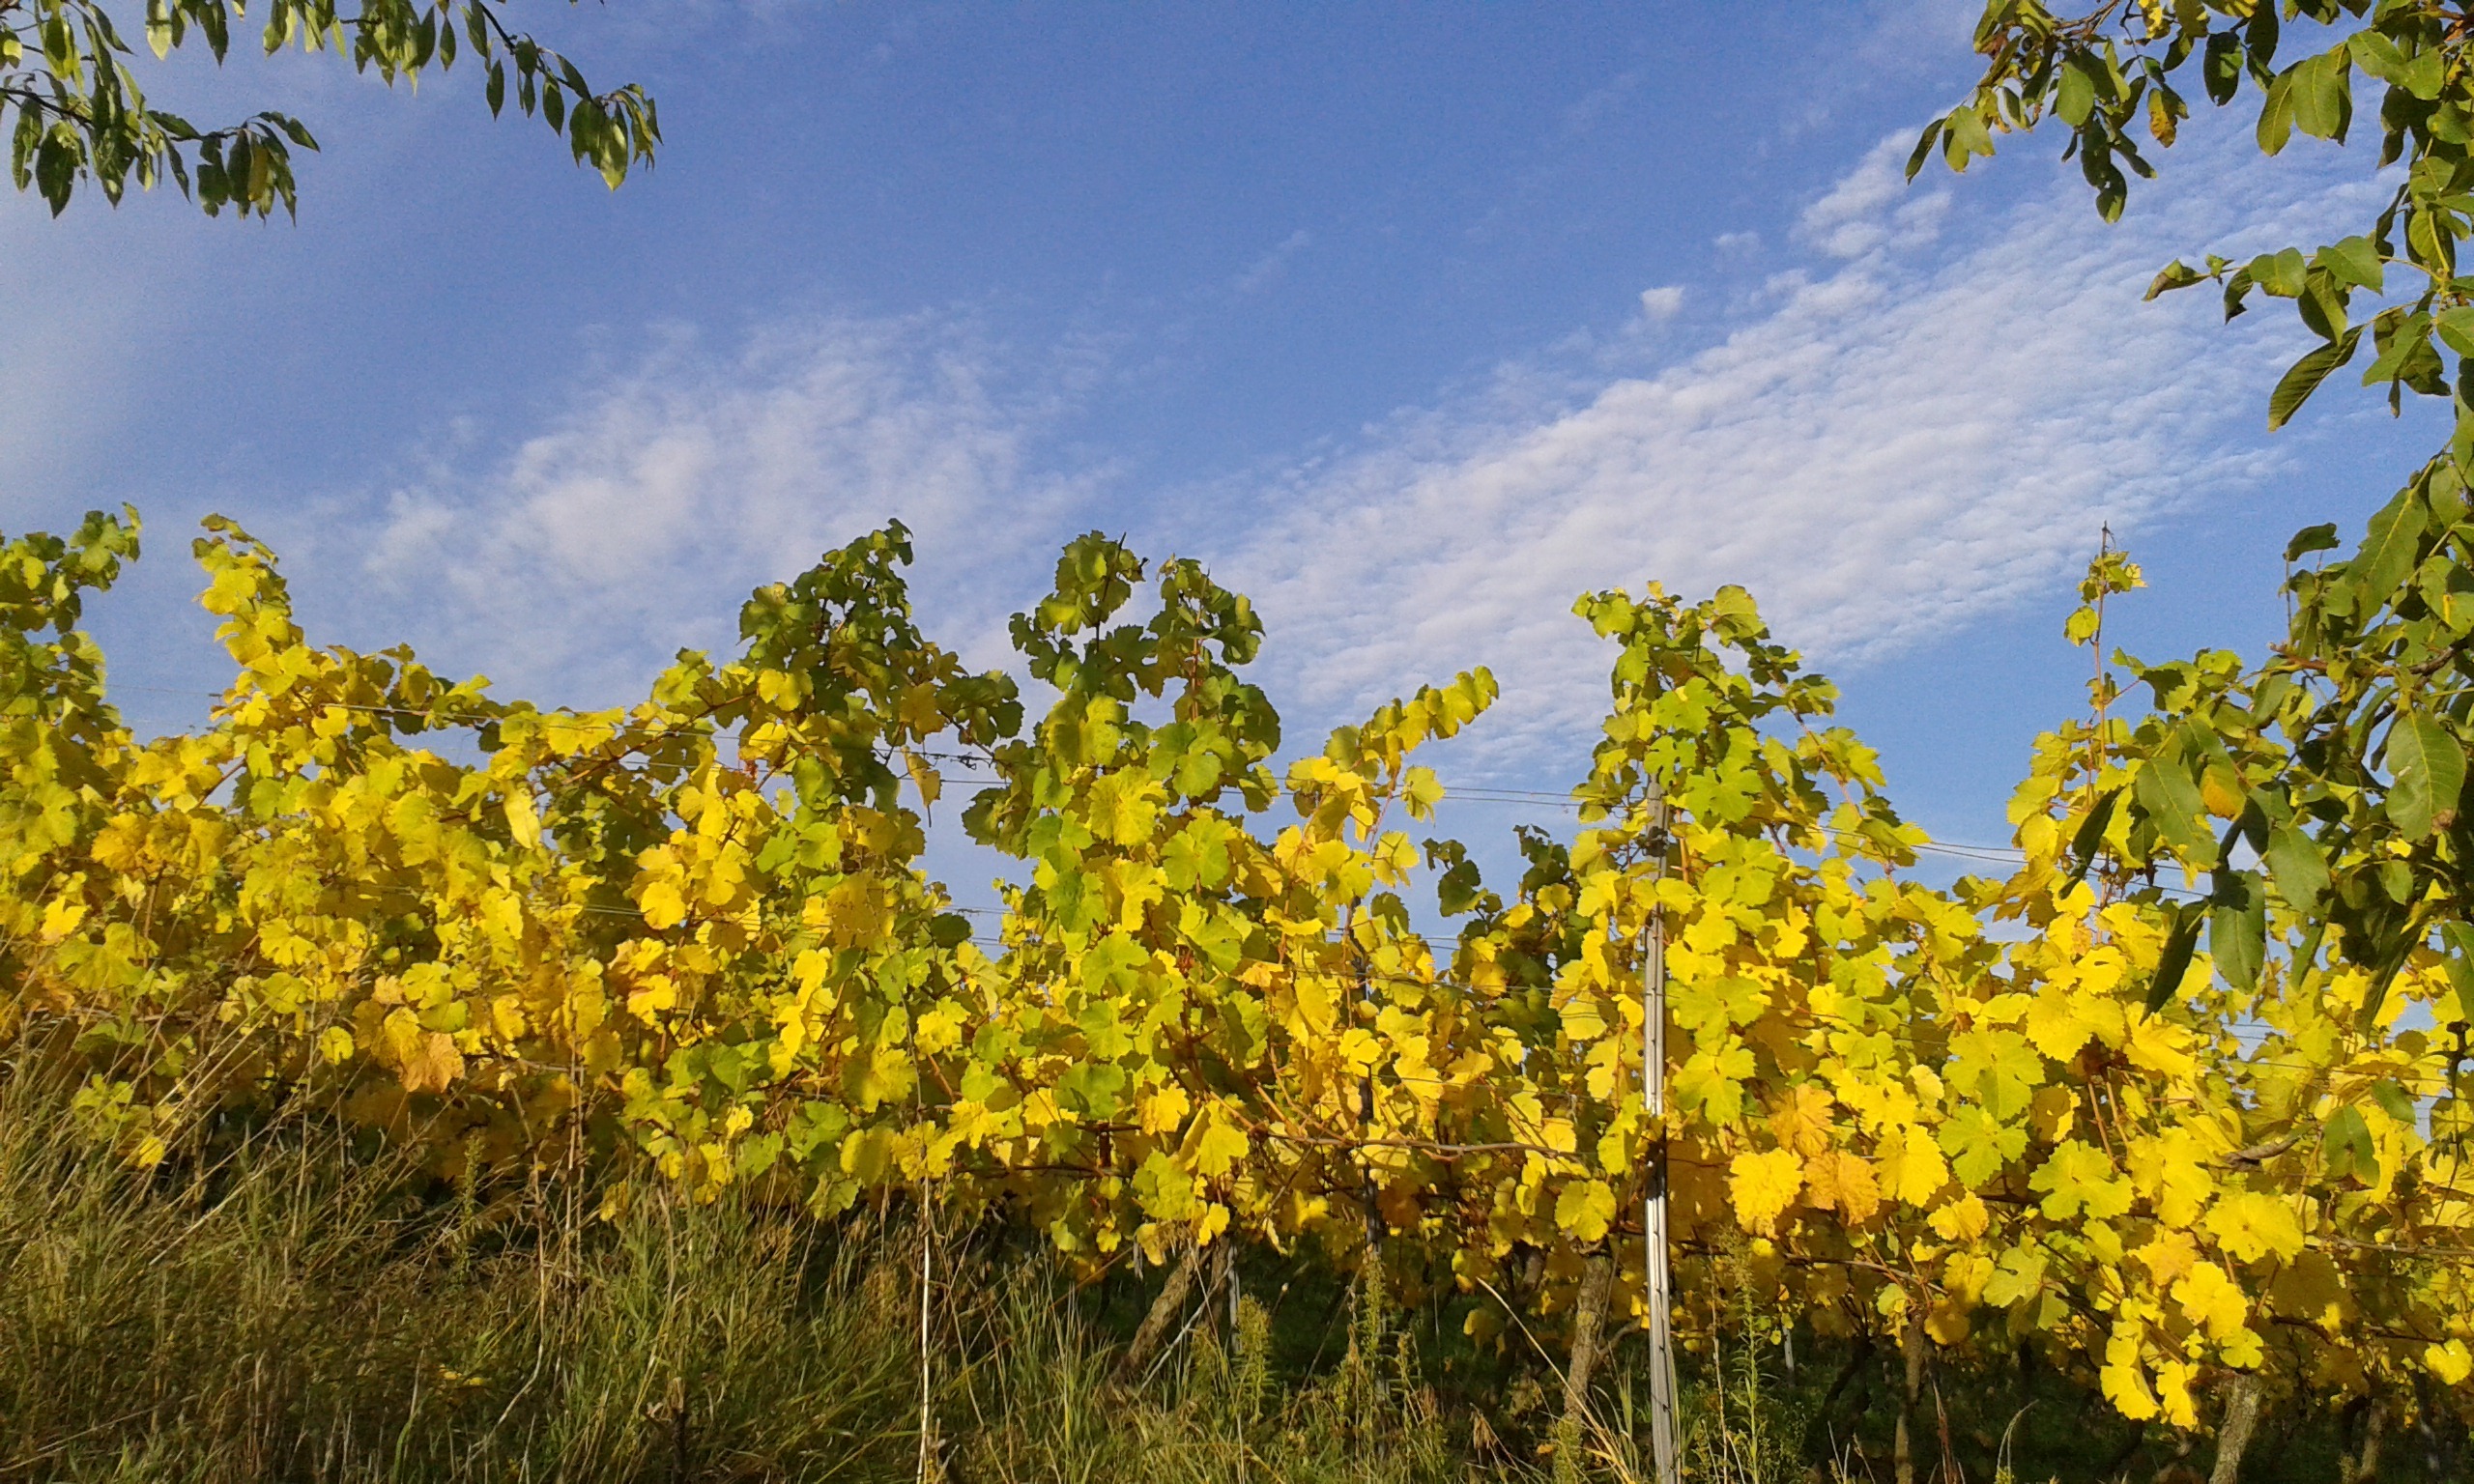
tree, plant, sky, sun, field, meadow, prairie, sunlight, flower, food, produce, vegetable, crop, autumn, blue, yellow, agriculture, rapeseed, wildflower, leaves, vines, shrub, germany, canola, sachsen, brassica, flowering plant, rheinhessen, land plant, mustard plant, osthofen